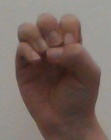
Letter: ha